Hattiesburg Public School District

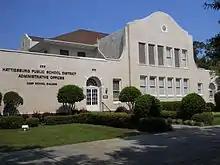
Camp School Building, district headquarters

Hattiesburg Public Schools is a public school district based in Hattiesburg, Mississippi, United States. The district includes most of Hattiesburg, but not all of it. Most of the district is located in Forrest County, but a small portion extends into Lamar County.